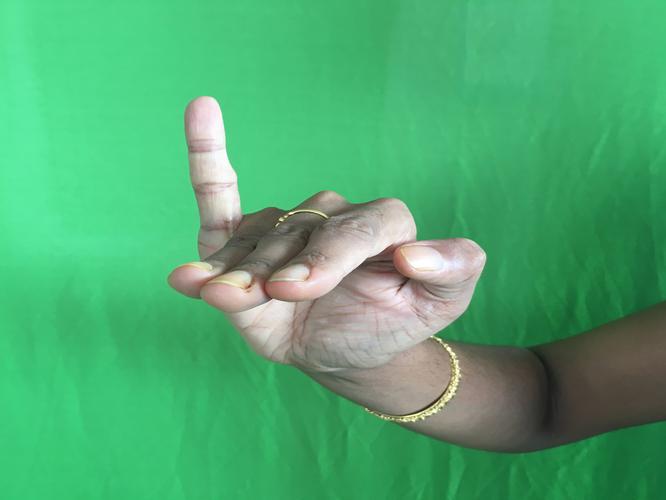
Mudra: Hamsapaksha
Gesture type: double_hand